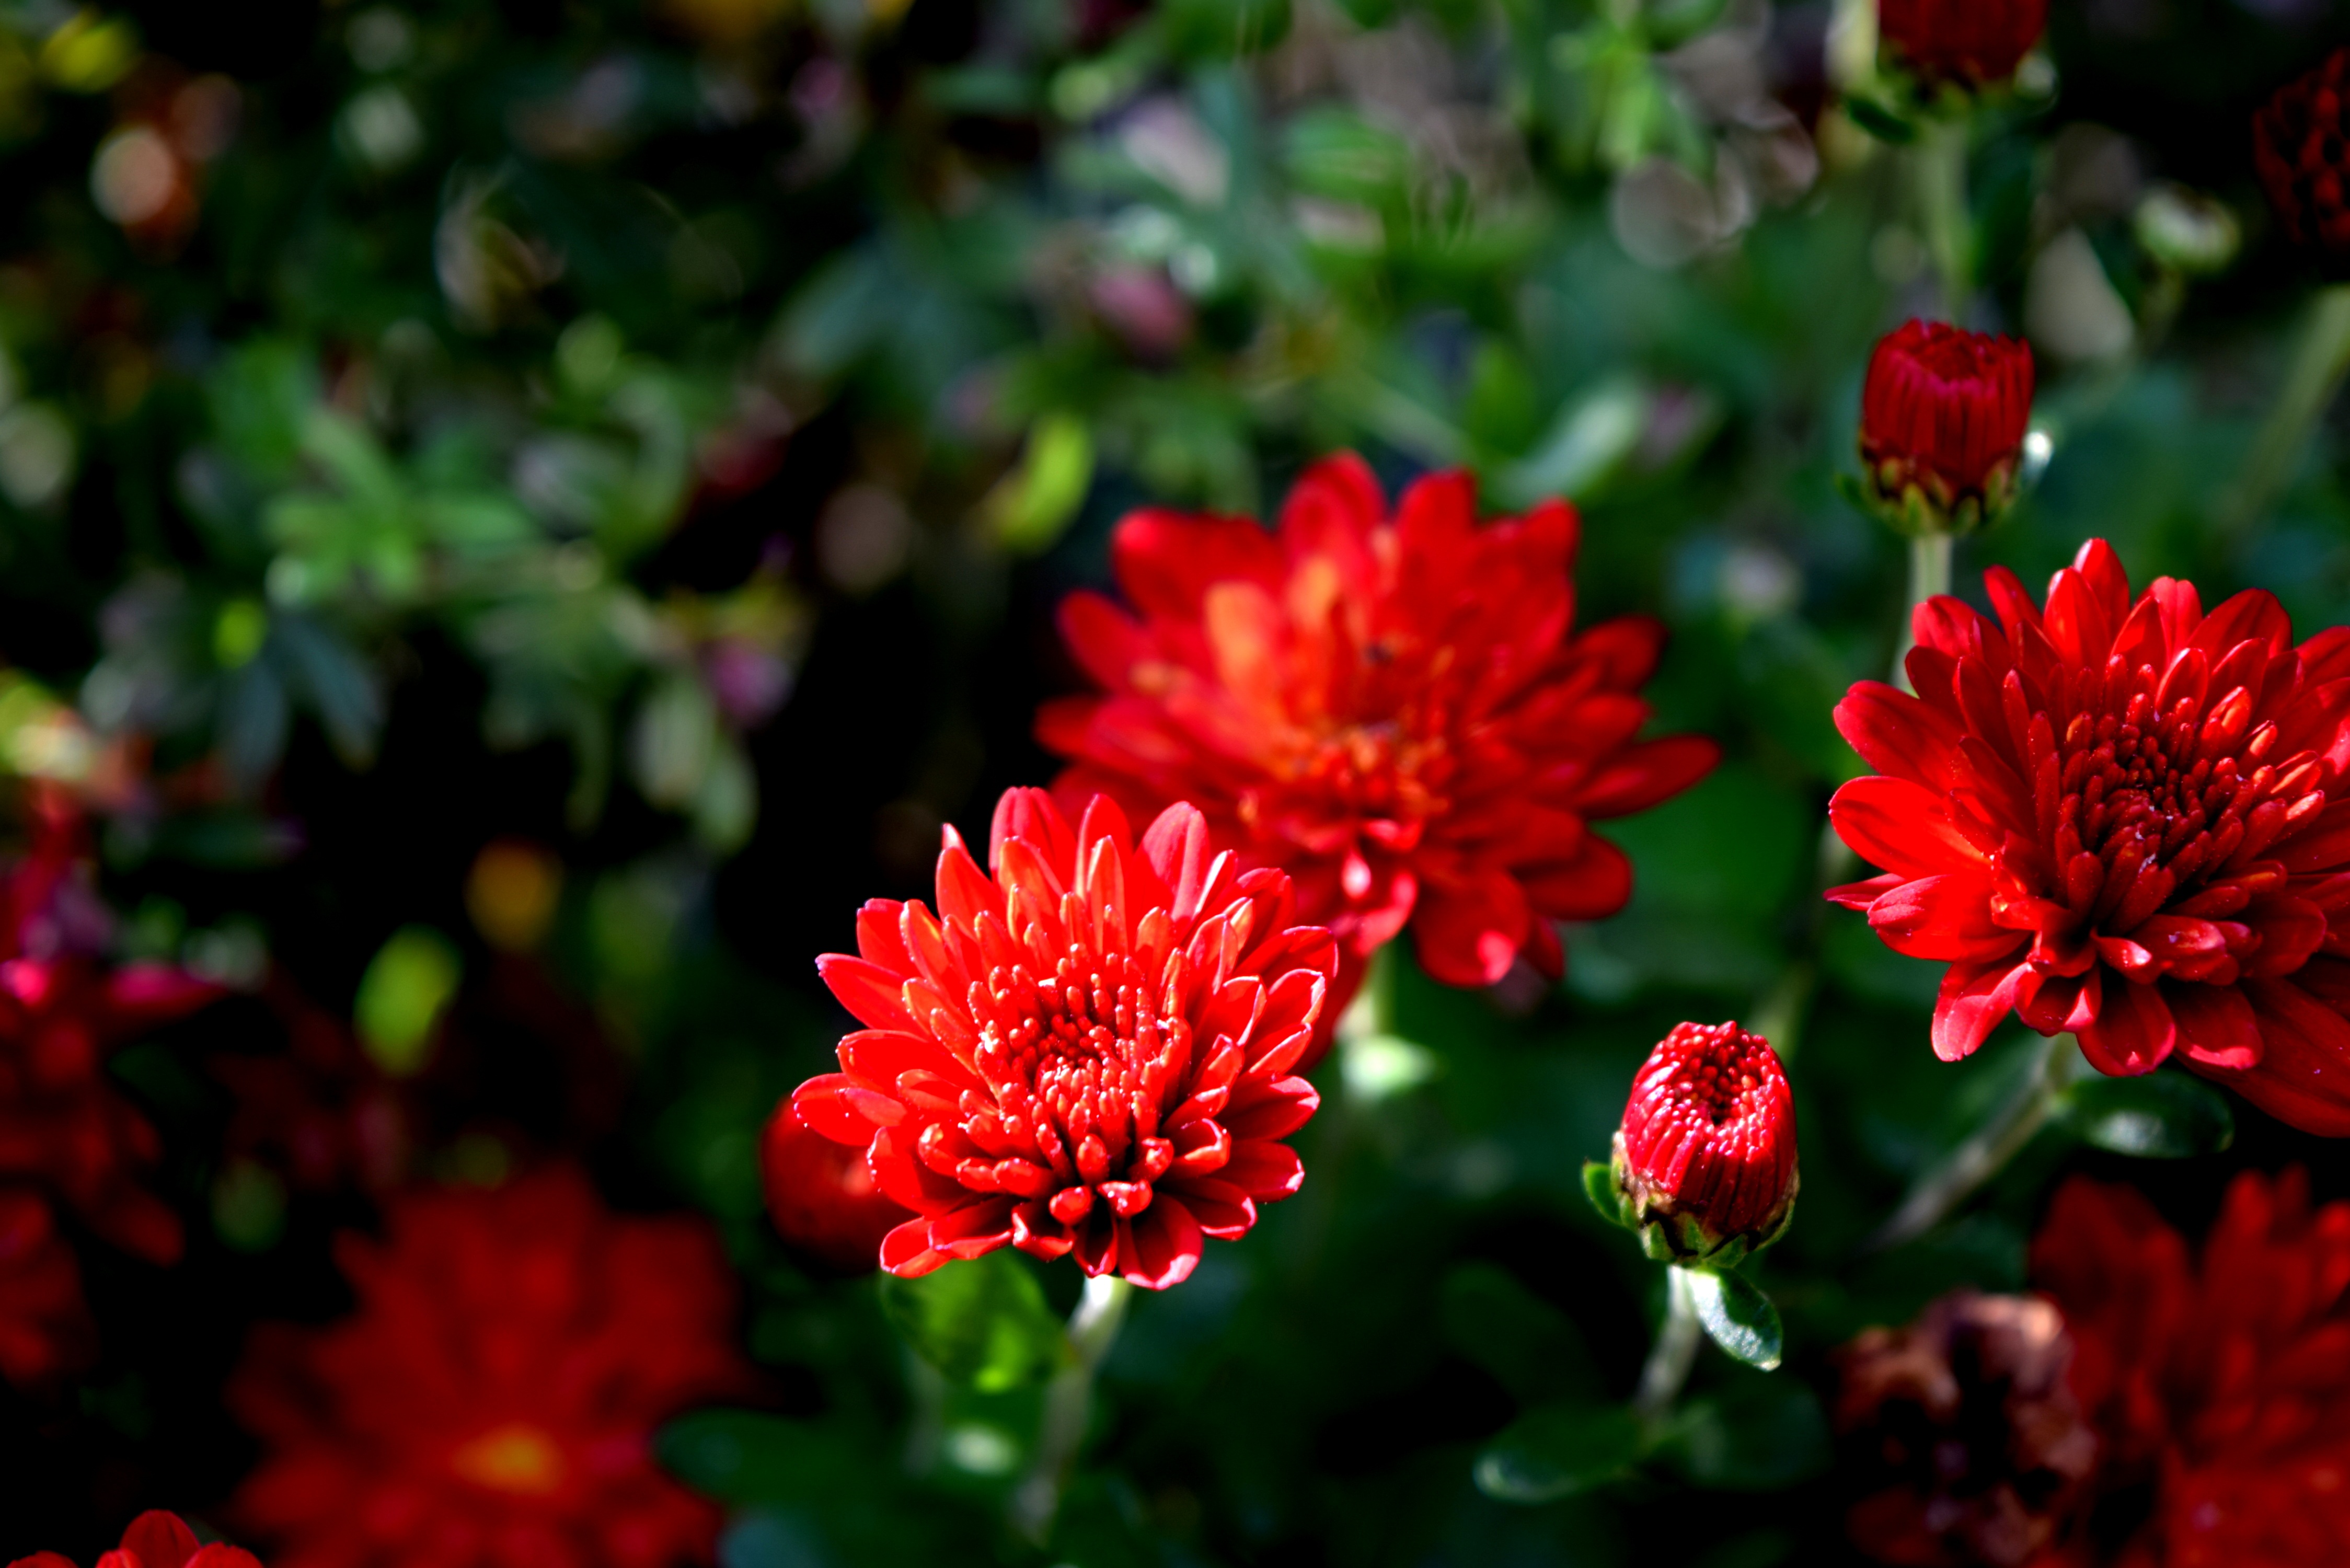
nature, plant, flower, petal, bloom, red, botany, flora, wildflower, annual, mum, macro photography, flowering plant, annual plant, land plant